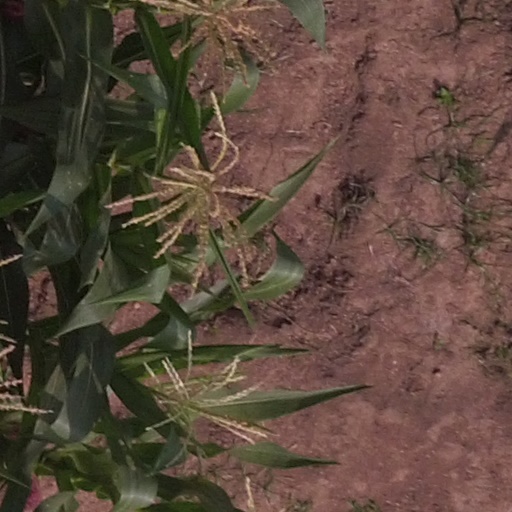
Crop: maize; corn